Wimbledon Championships

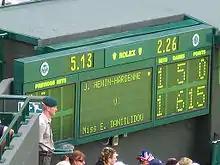
A Royal Marines Commando as a services steward in 2005

Since 1969, BBGs have been drawn from local schools. Traditionally, Wandsworth Boys School in Sutherland Grove, Southfields and Mayfield Girls School on West Hill in Wandsworth (only Southfields remains extant), were the schools of choice for selection of BBGs. This was possibly owing to their proximity to the club. Since 2008 they have been drawn from schools in the London boroughs of Merton, Sutton, Kingston, and Wandsworth, as well as from Surrey. BBGs have an average age of 15, being drawn from the school years nine and ten. They serve for one, or if re-selected, for up to five tournaments, up to year thirteen.